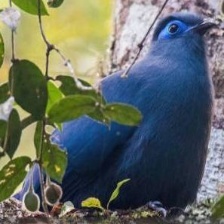
Species: BLUE COAU
Scientific name: COUA CAERULEA